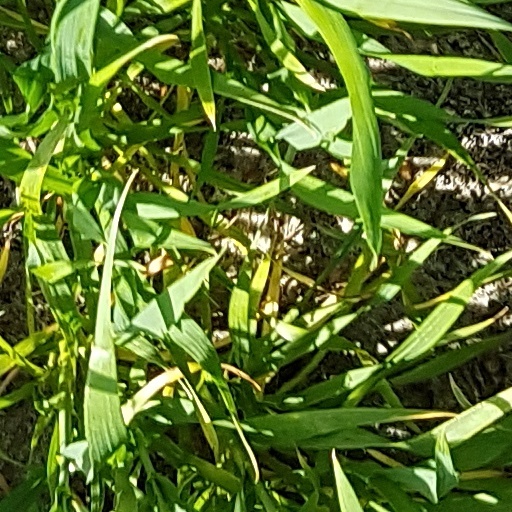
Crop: wheat